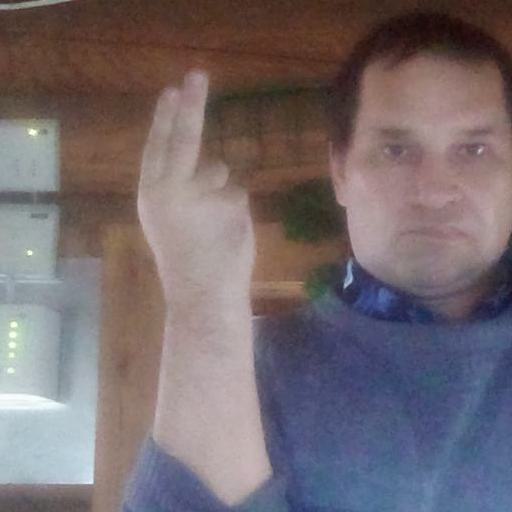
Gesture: two_up_inverted